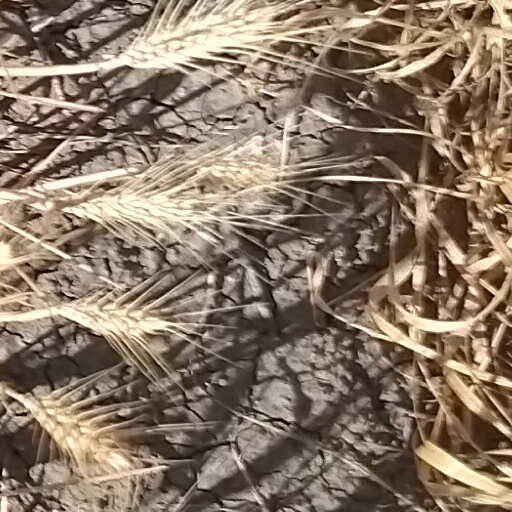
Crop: wheat